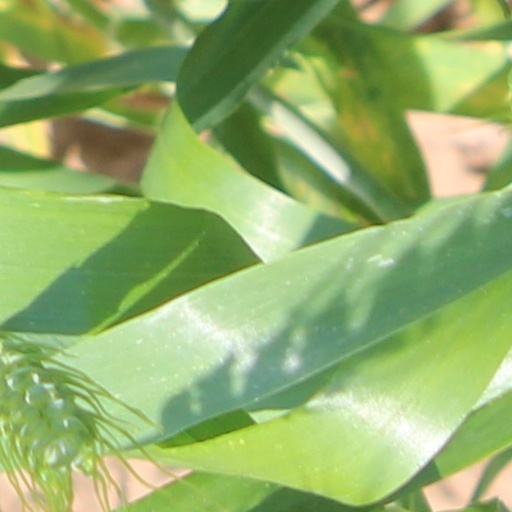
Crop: wheat